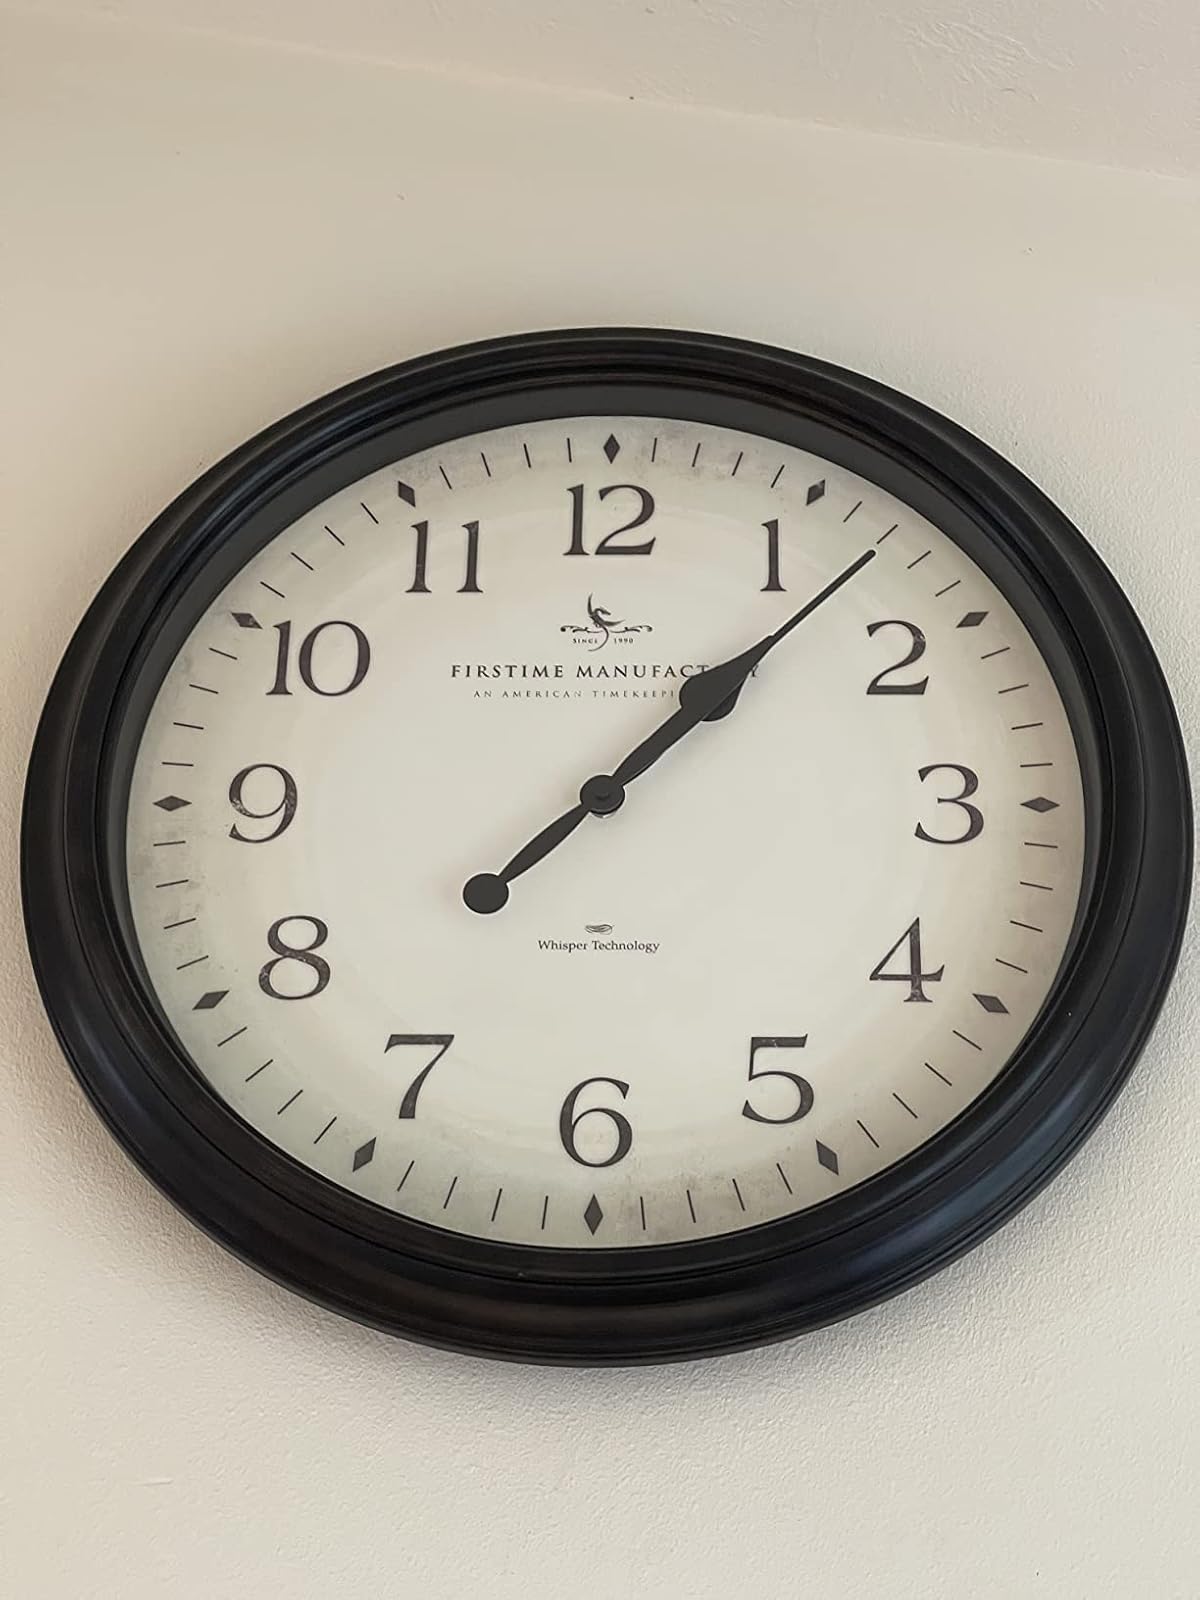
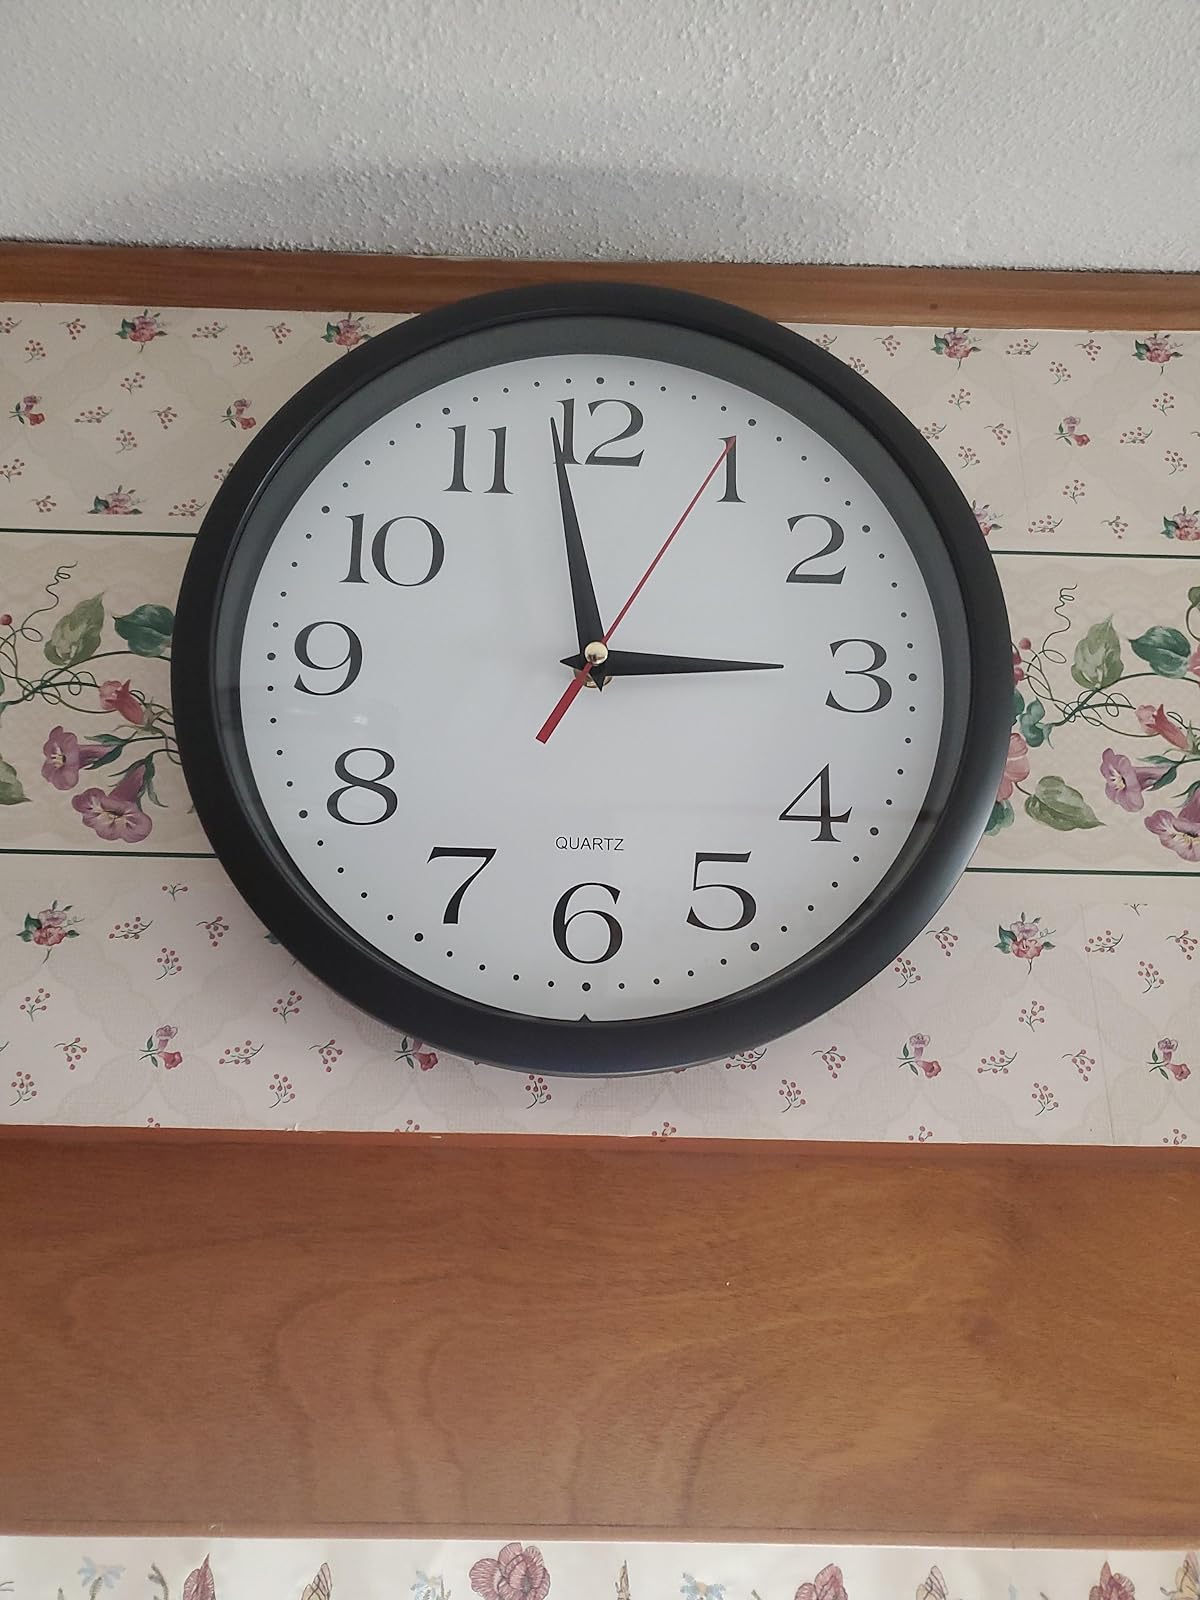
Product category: clock
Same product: no